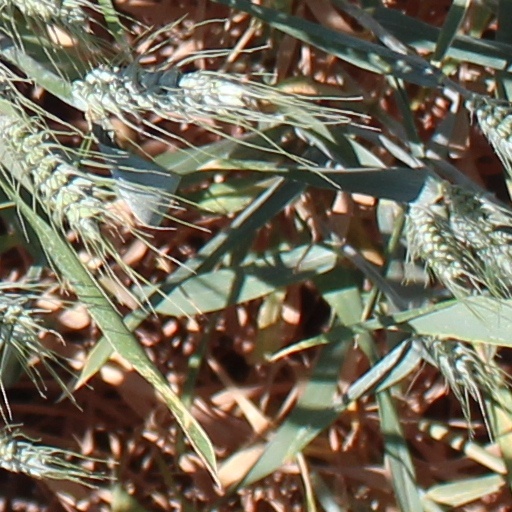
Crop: wheat